Federalist Revolution

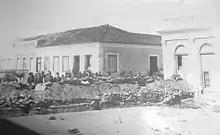
Trench on the sete de setembro st. during the siege of Bagé, 1893.

The disagreements began with the concentration of troops under the command of "maragato" João Nunes da Silva Tavares, referred to as Joca Tavares, formerly the Baron of Itaqui, in fields of the woodworking, in Uruguay, locality near Bagé. Shortly after the potrero of Ana Correia, coming from Uruguay towards Rio Grande do Sul, was the federalist Gumercindo Saraiva.